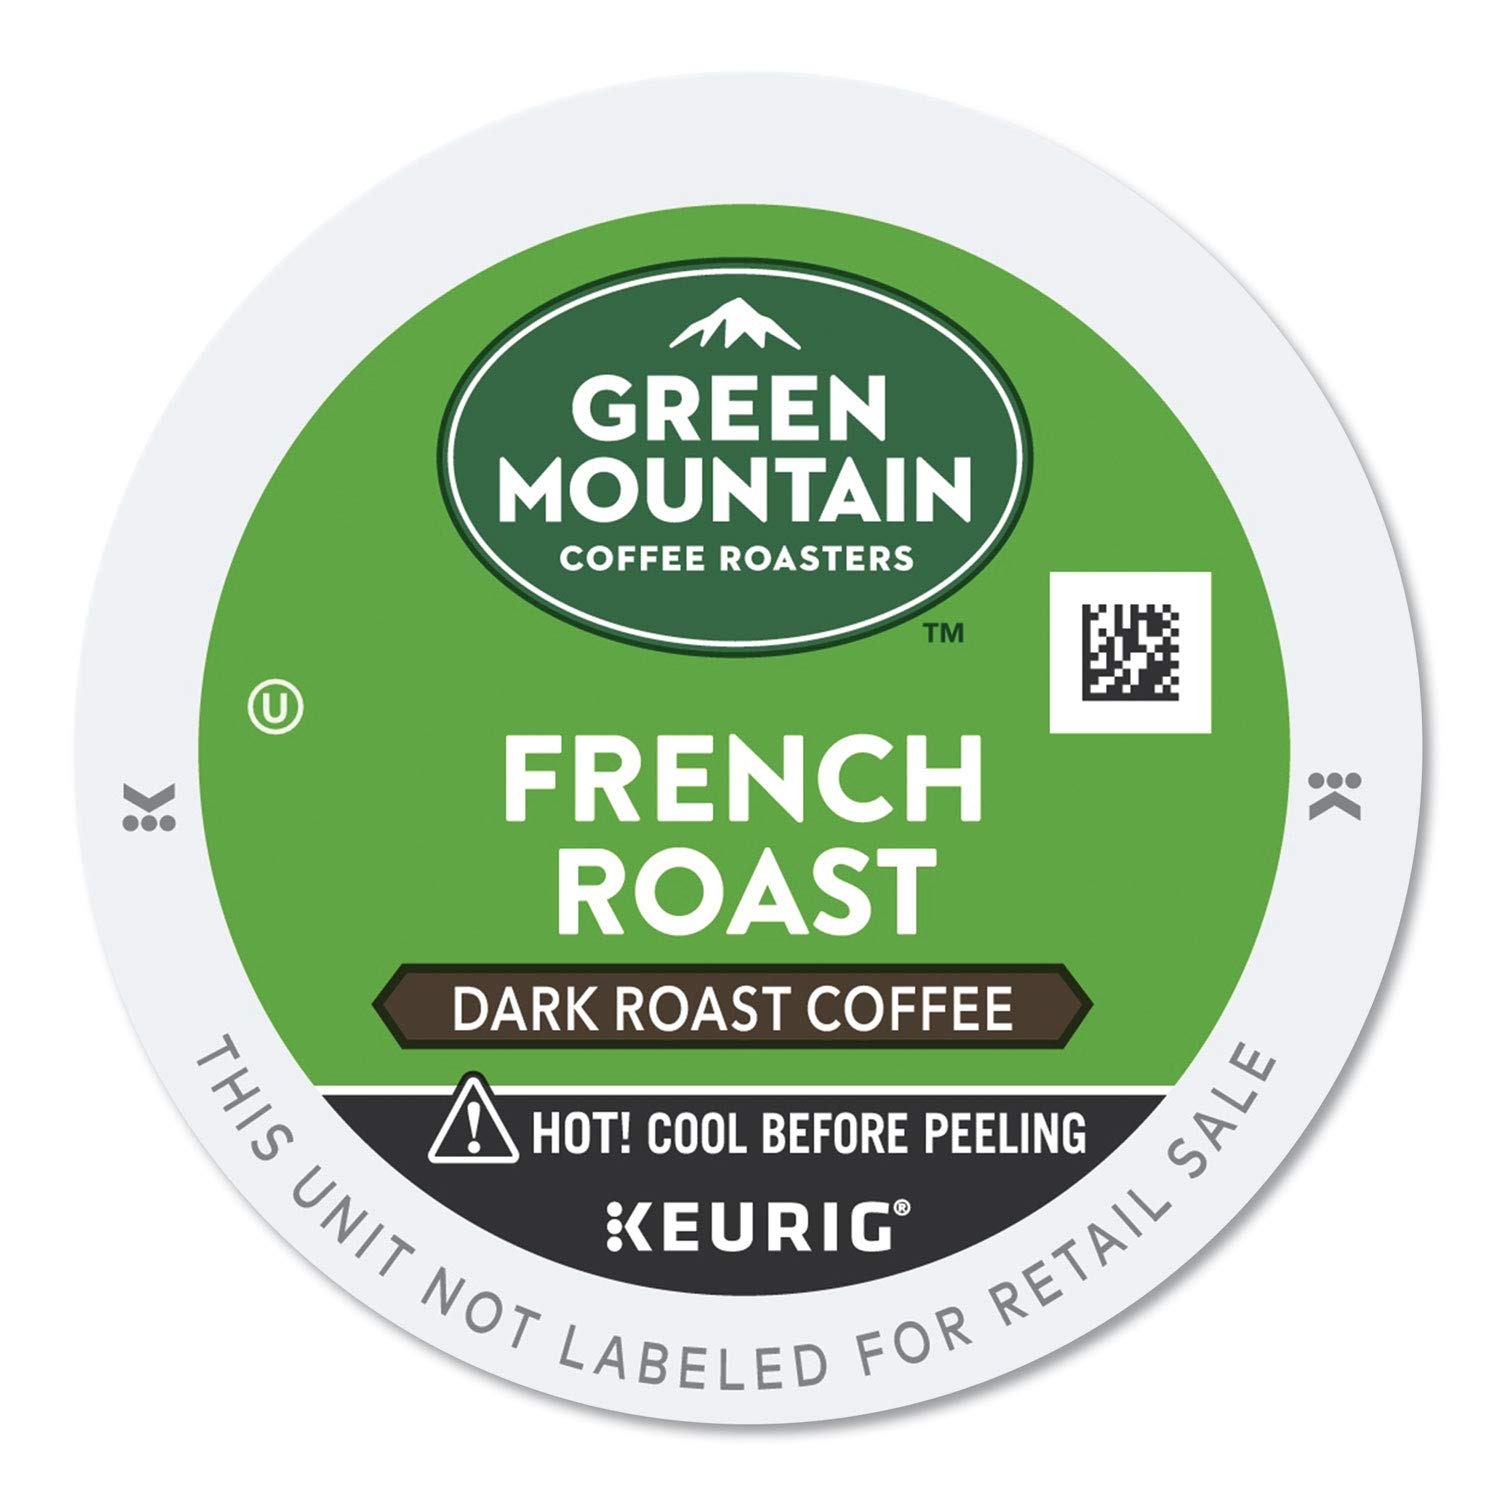
Item Name: Green Mountain Coffee French Roast K-Cups 96ct Dark4
Bullet Point: Made in UNITED STATES
Product Description: French Roast Coffee K-Cups, 96/cartonK-Cups for the Keurig brewing system.
Value: 96.0
Unit: Count

Price: 39.99